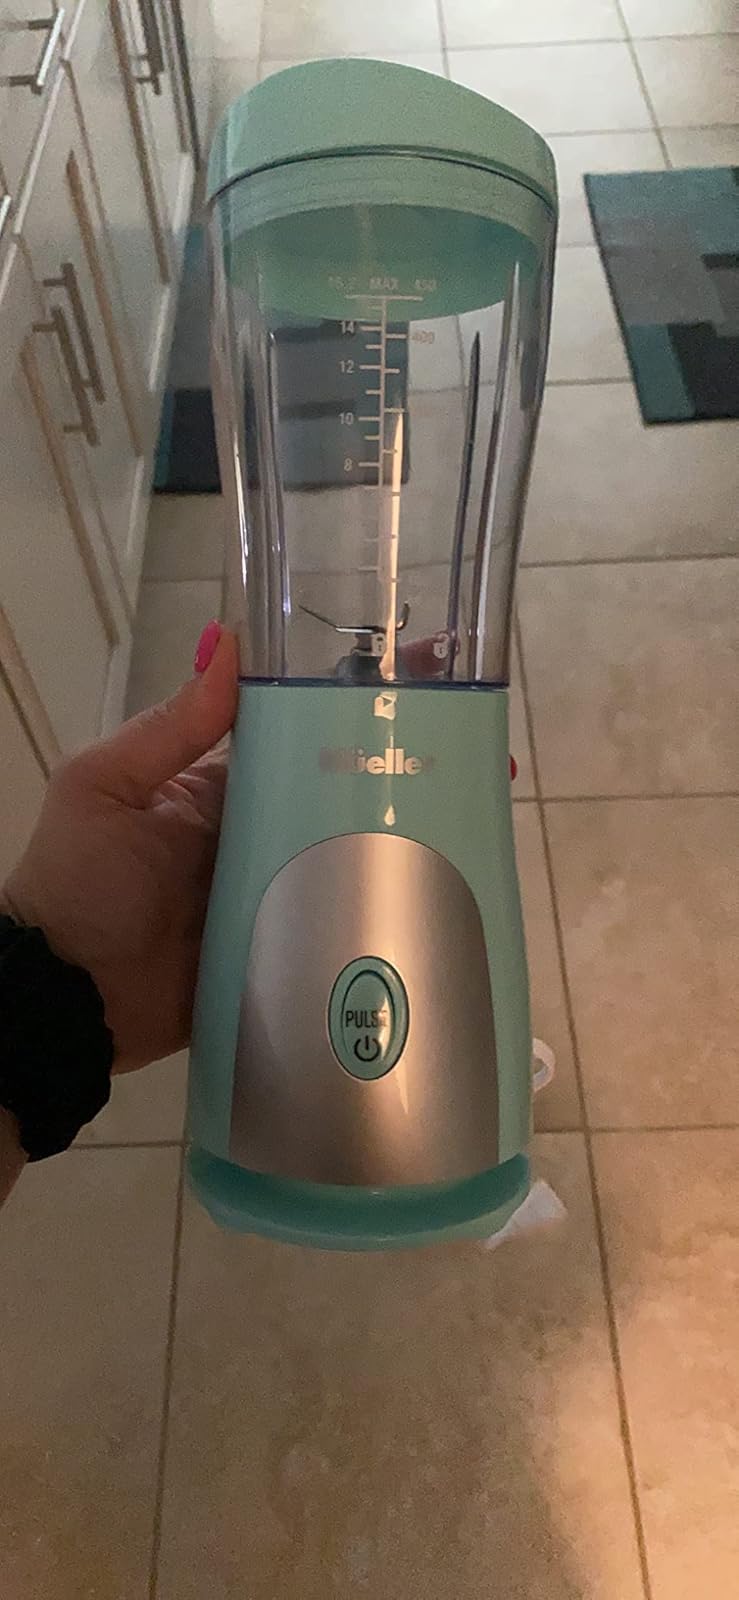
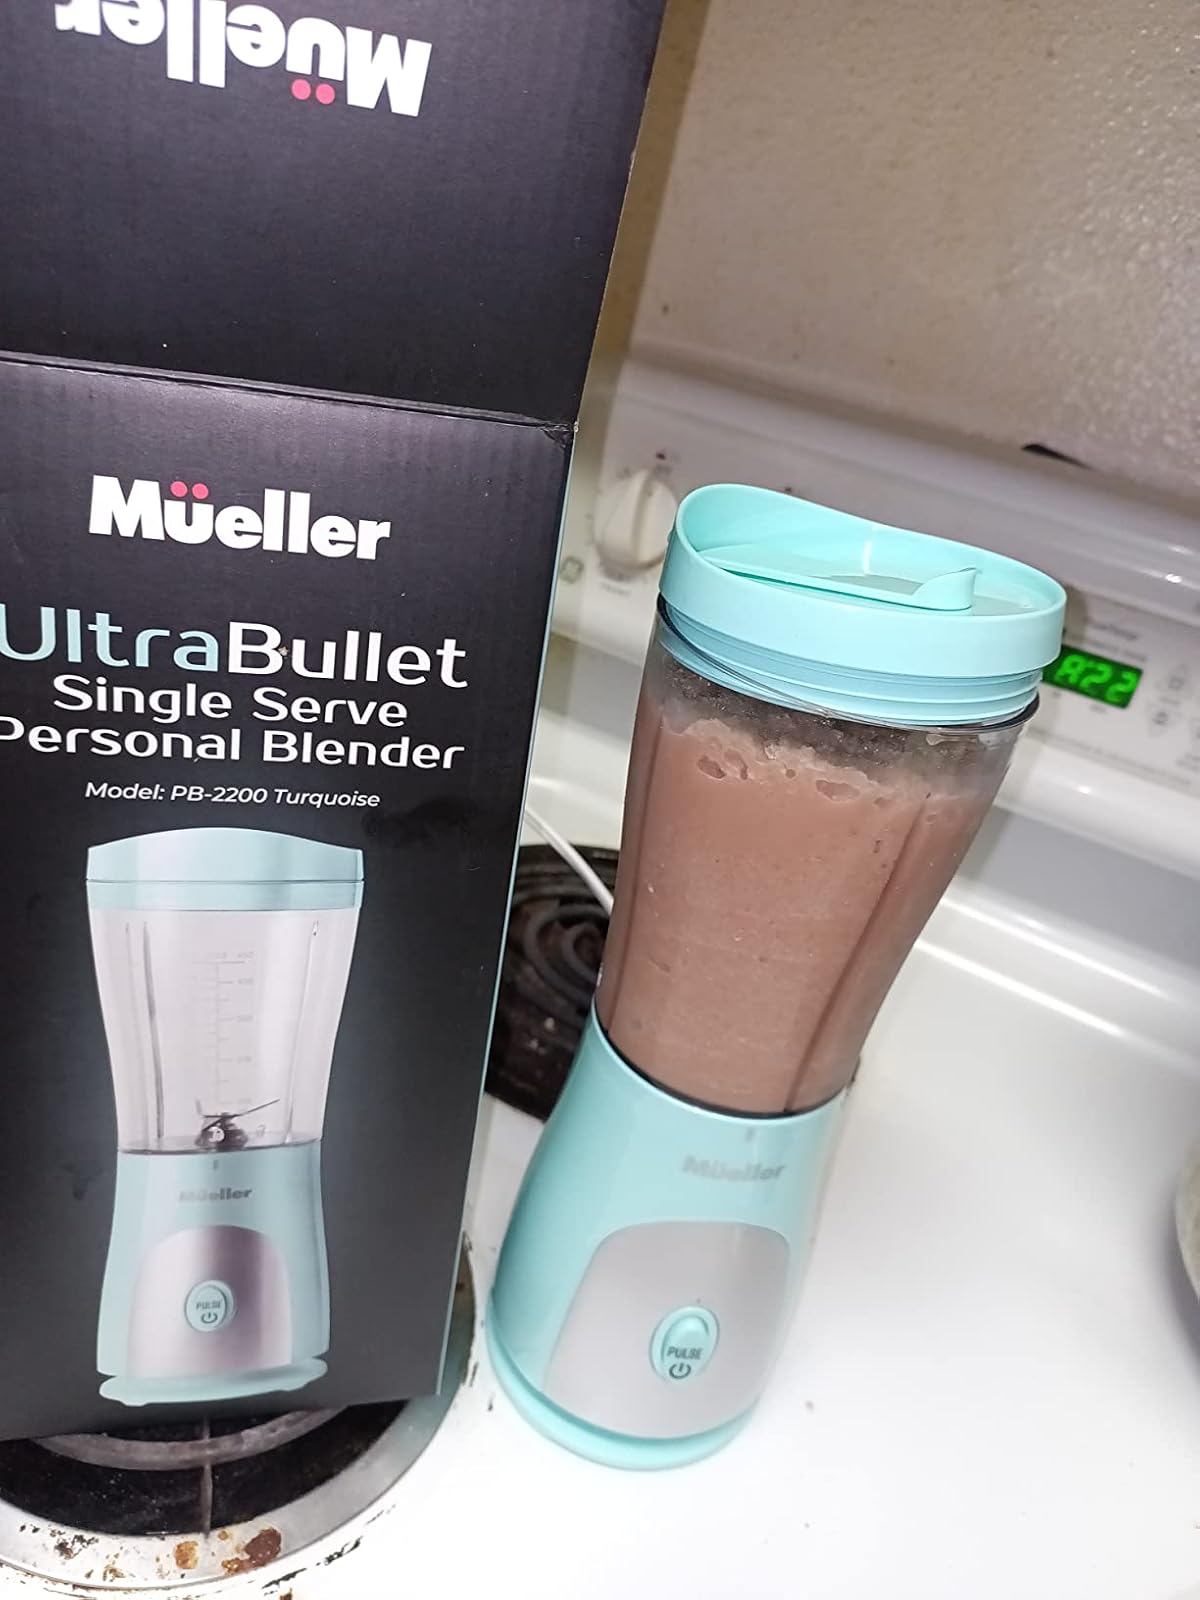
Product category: items_blender
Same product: yes